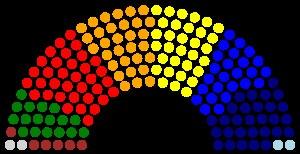
Borgen, une femme au pouvoir est une série télévisée danoise en trente épisodes de 58 minutes créée par Adam Price et ses coscénaristes Jeppe Gjervig Gram et Tobias Lindholm et diffusée entre le 26 septembre 2010 et le 10 mars 2013 sur DR1.